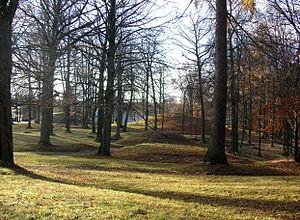
Hundhamra est un site archéologique de l'âge du fer germanique et du Moyen Âge situé dans la commune de Botkyrka en banlieue de Stockholm, dans le Comté de Stockholm, en Suède. Il s'agit d'un domaine royal depuis au moins le Moyen-Âge, la plus ancienne mention du site étant la chronique d'Erik au XIVᵉ siècle. Mais ses origines sont plus anciennes, tel qu'en témoignent les tumuli et les ruines d'un fort datés de la fin du VIIᵉ siècle au début du VIIIᵉ siècle. Un des tumulus est particulièrement notable, avec ses 6 m de haut et 46 m de diamètre, ce qui en fait le deuxième plus grand tumulus du Södermanland. Les fouilles ont révélé que la tombe contenait les cendres de plusieurs individus et de nombreux objets de valeur, incluant des objets en or et/ou en argent. Tous ces éléments indiquent qu'Hundhamra était probablement déjà un domaine royal à cette époque. De plus, certains historiens supposent que le domaine était associé au site de Helgö qui était l'un des principaux ports marchands de la région entre le Vᵉ siècle et le VIIIᵉ siècle, de la même façon que Hovgården fut durant l'âge viking le domaine royal associé à Birka.